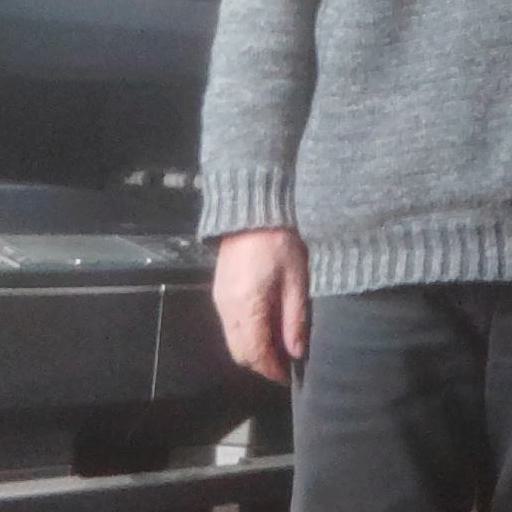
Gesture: no_gesture